Micki Grant

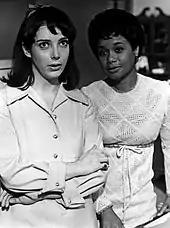
Grant (right) with Barbara Rodell on "Another World", 1968

In the first story line written for an African-American in a daytime soap opera, Grant portrayed attorney Peggy Nolan on "Another World" (1966–1973). She later appeared on "The Edge of Night" replacing Billie Allen as Ada Chandler and was in the cast of "Guiding Light" (1982–1984). She also had a brief stint as host of "Around the Corner", a children's show on CBS.